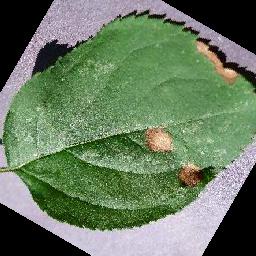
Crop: apple
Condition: black_rot